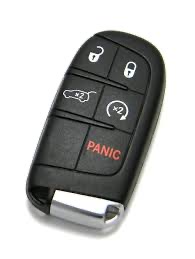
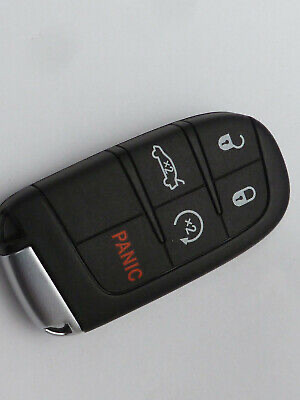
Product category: misc
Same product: yes